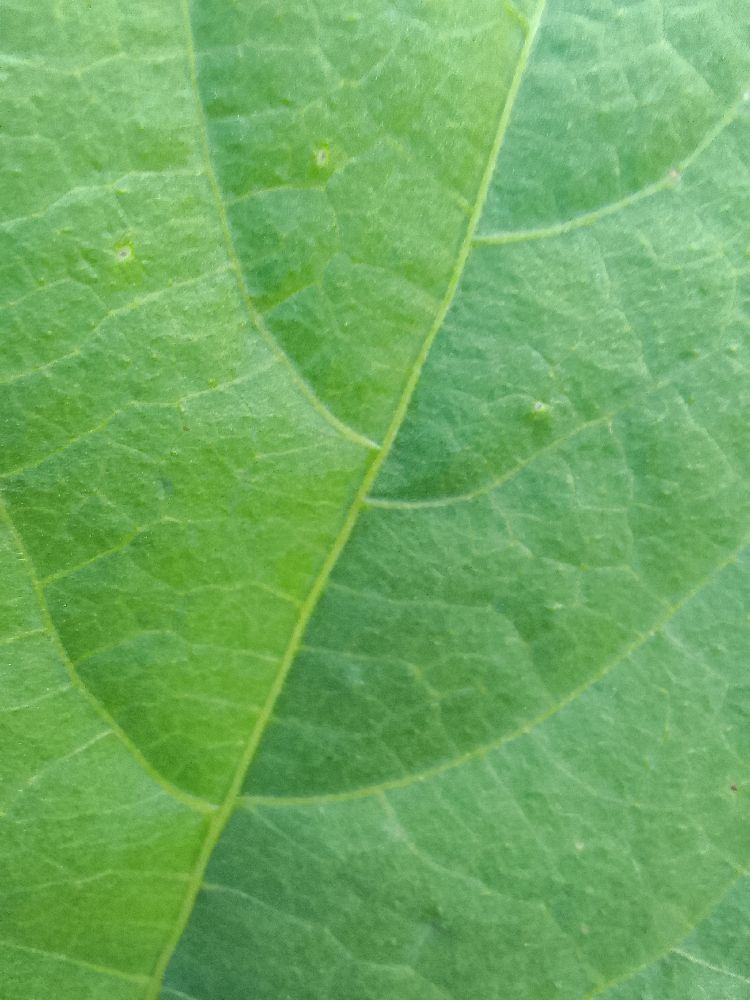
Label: healthy